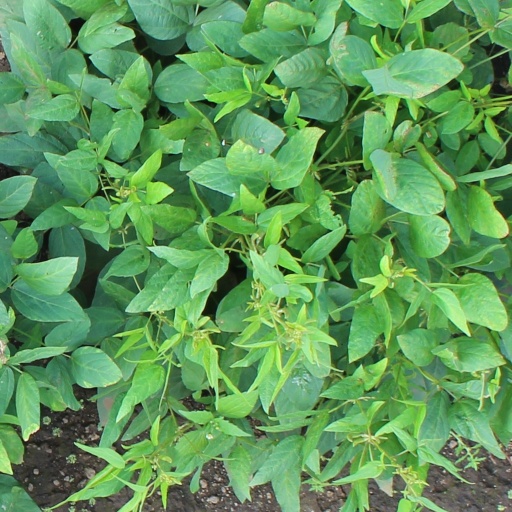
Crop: soybean